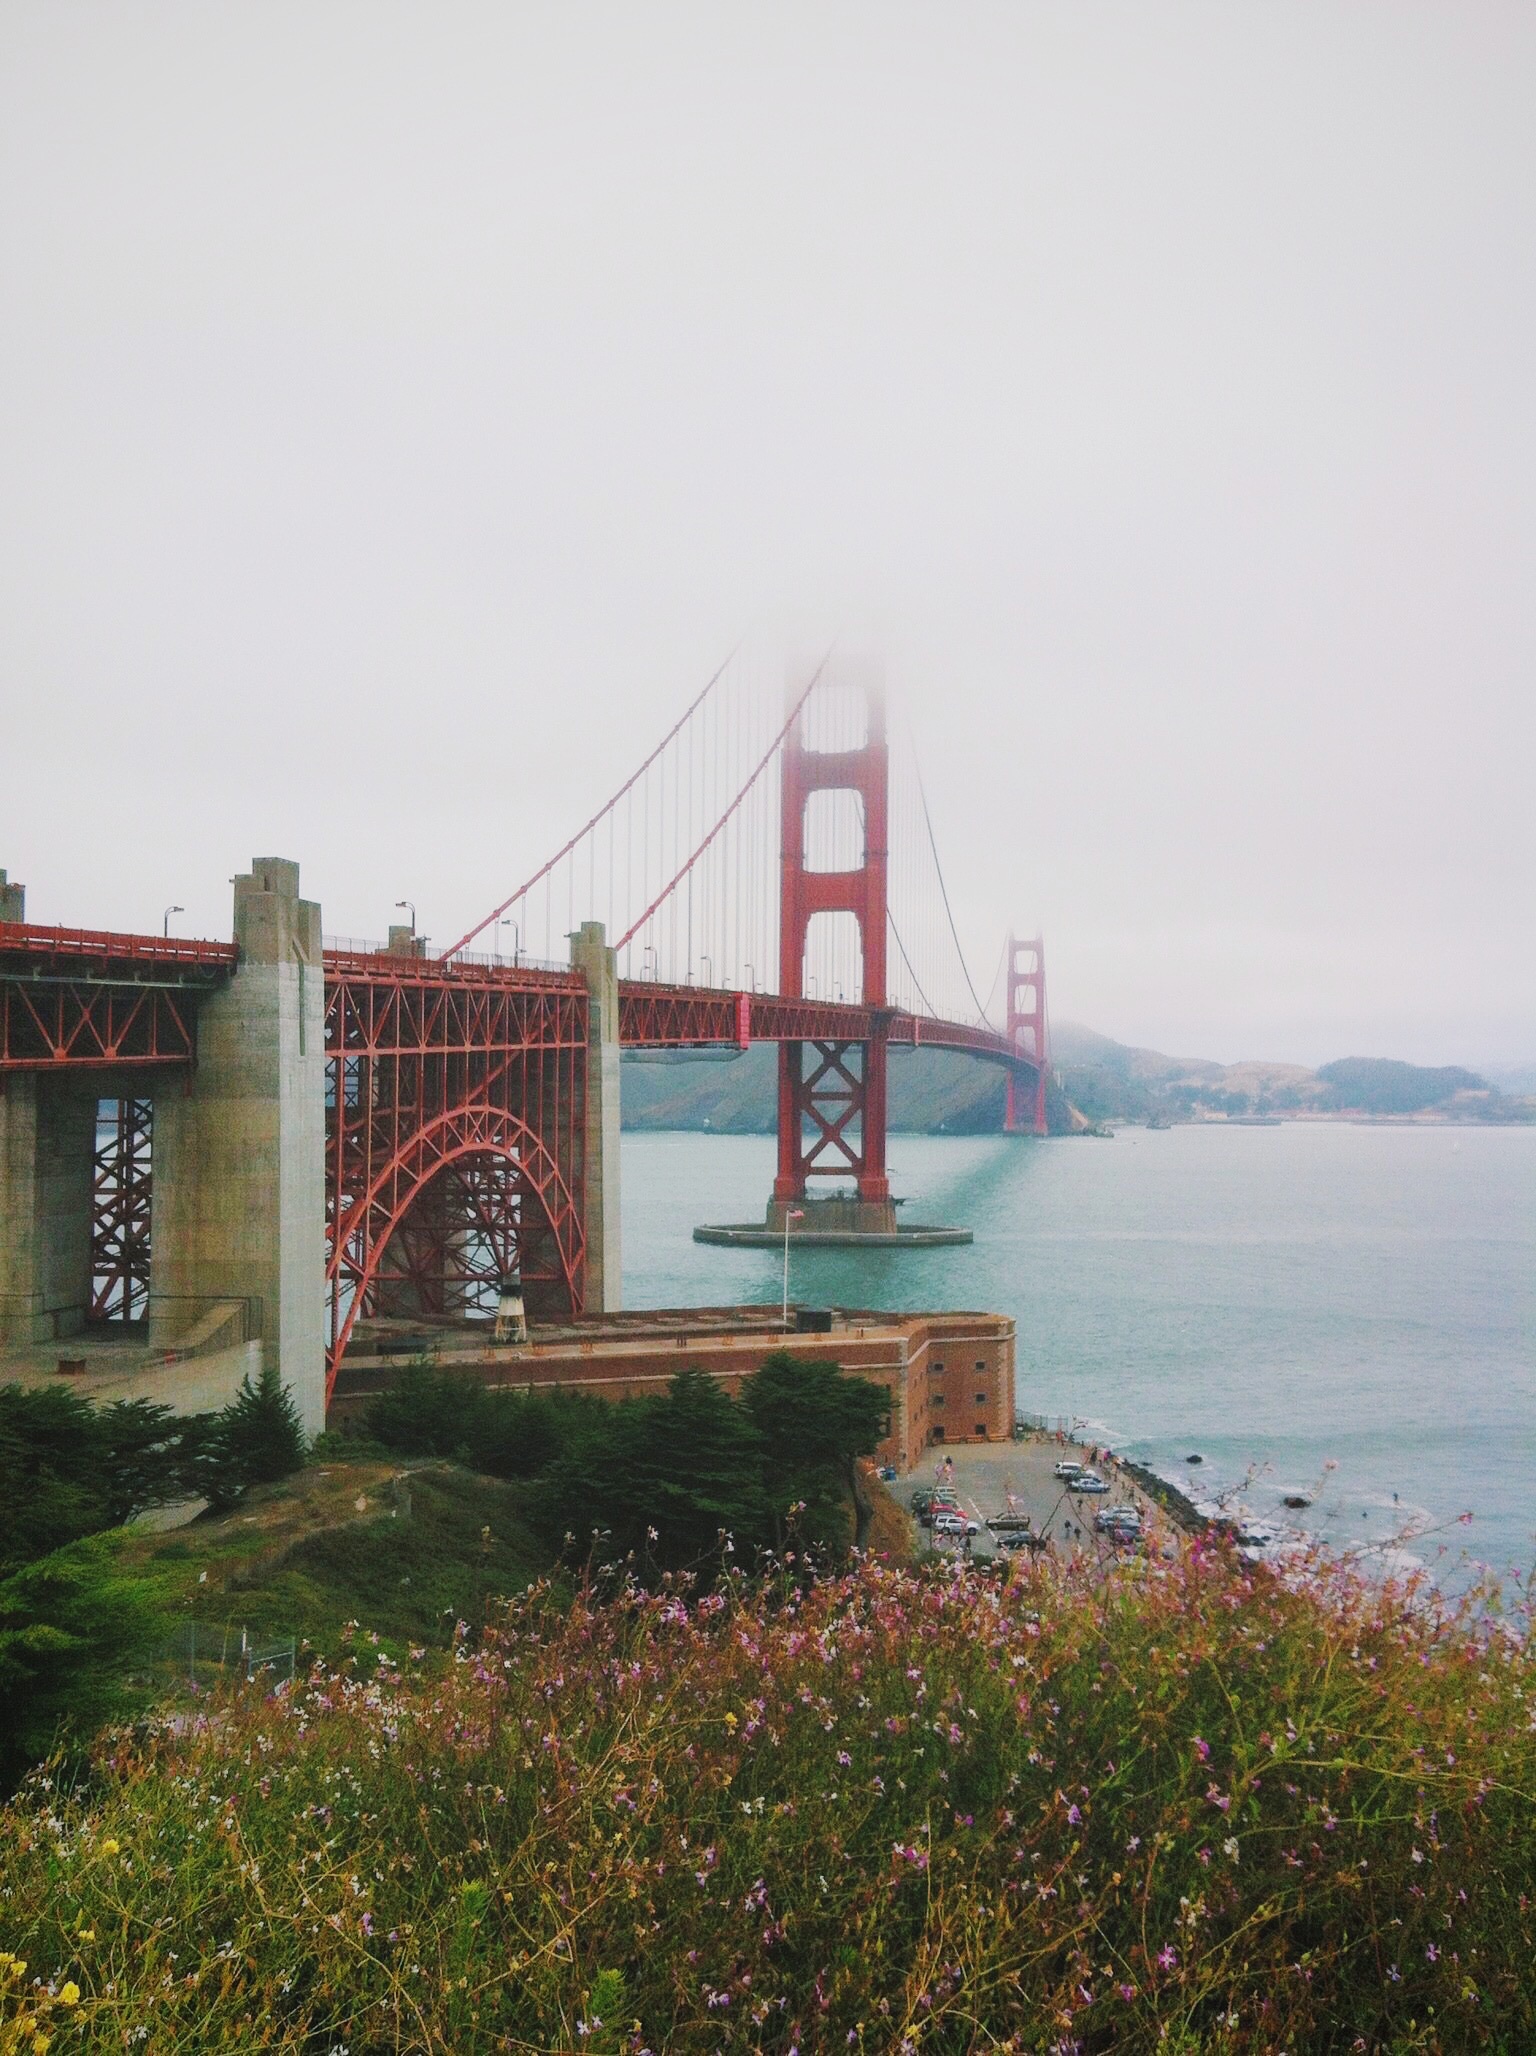
sea, coast, bridge, tower, waterway